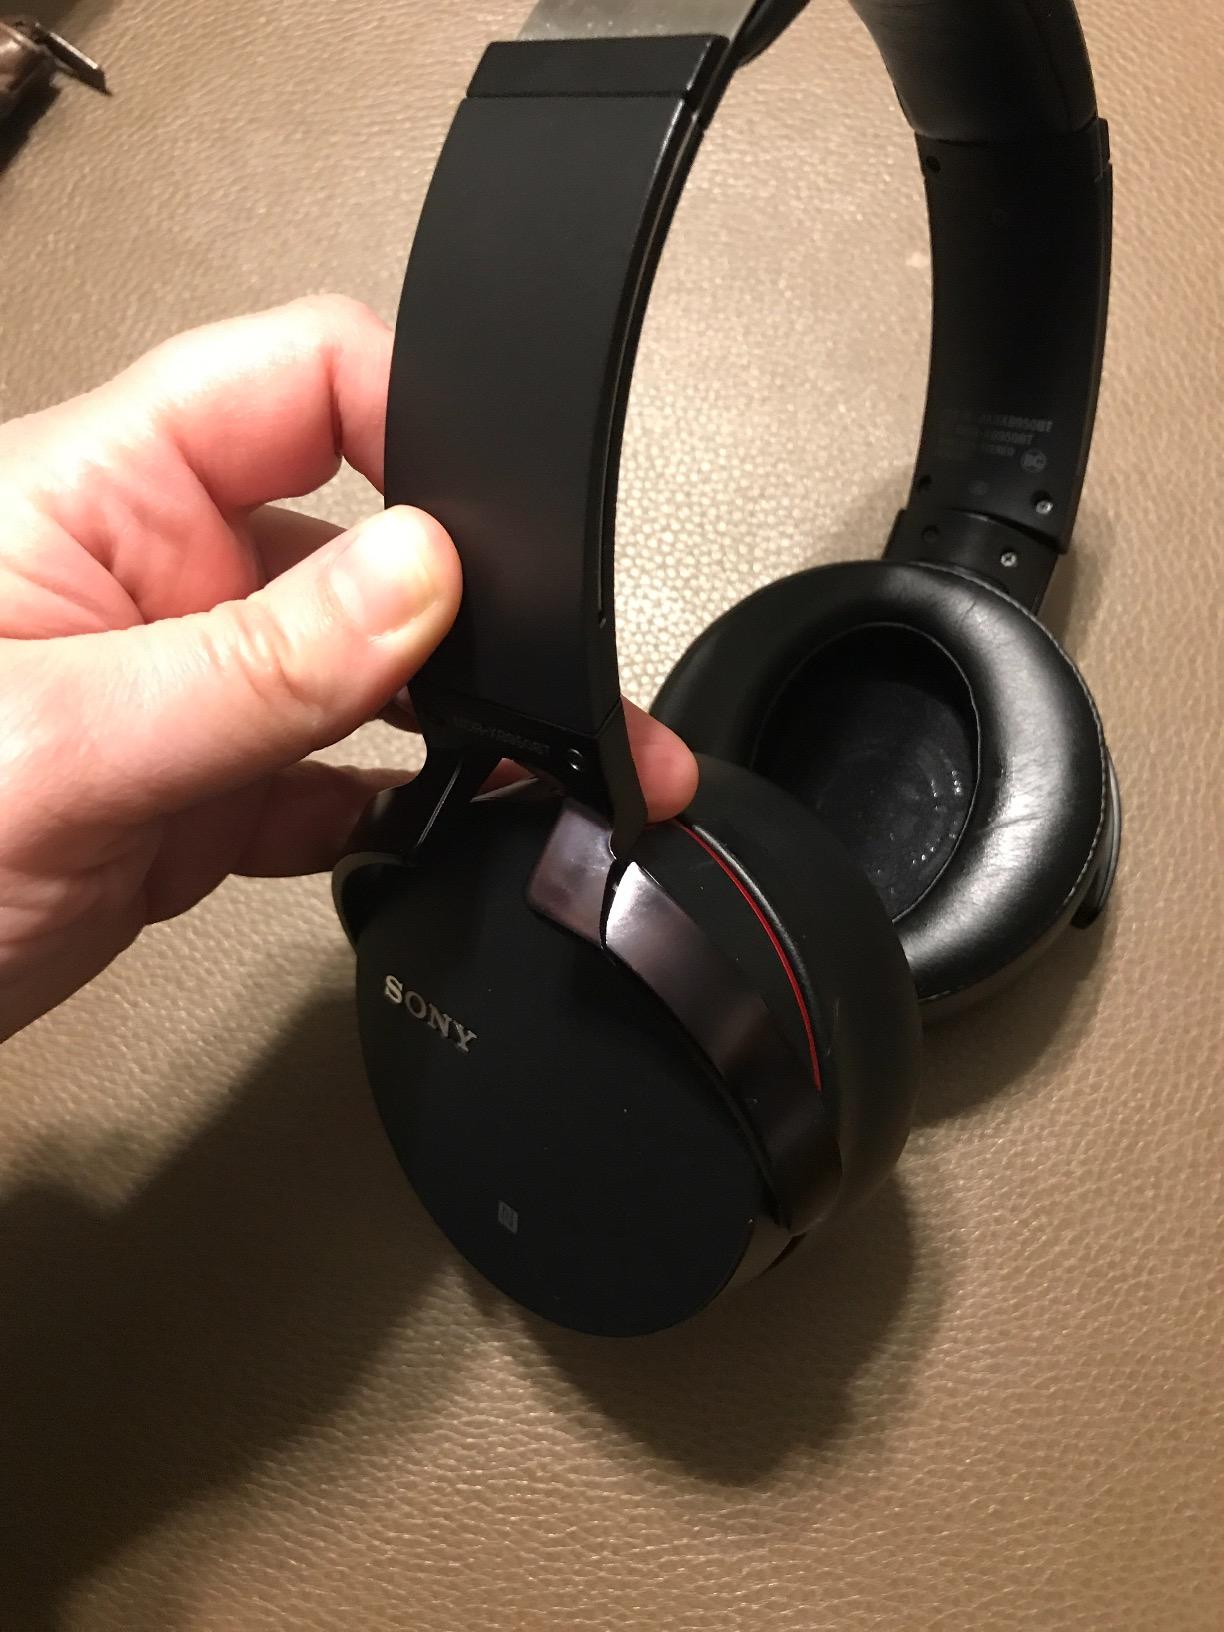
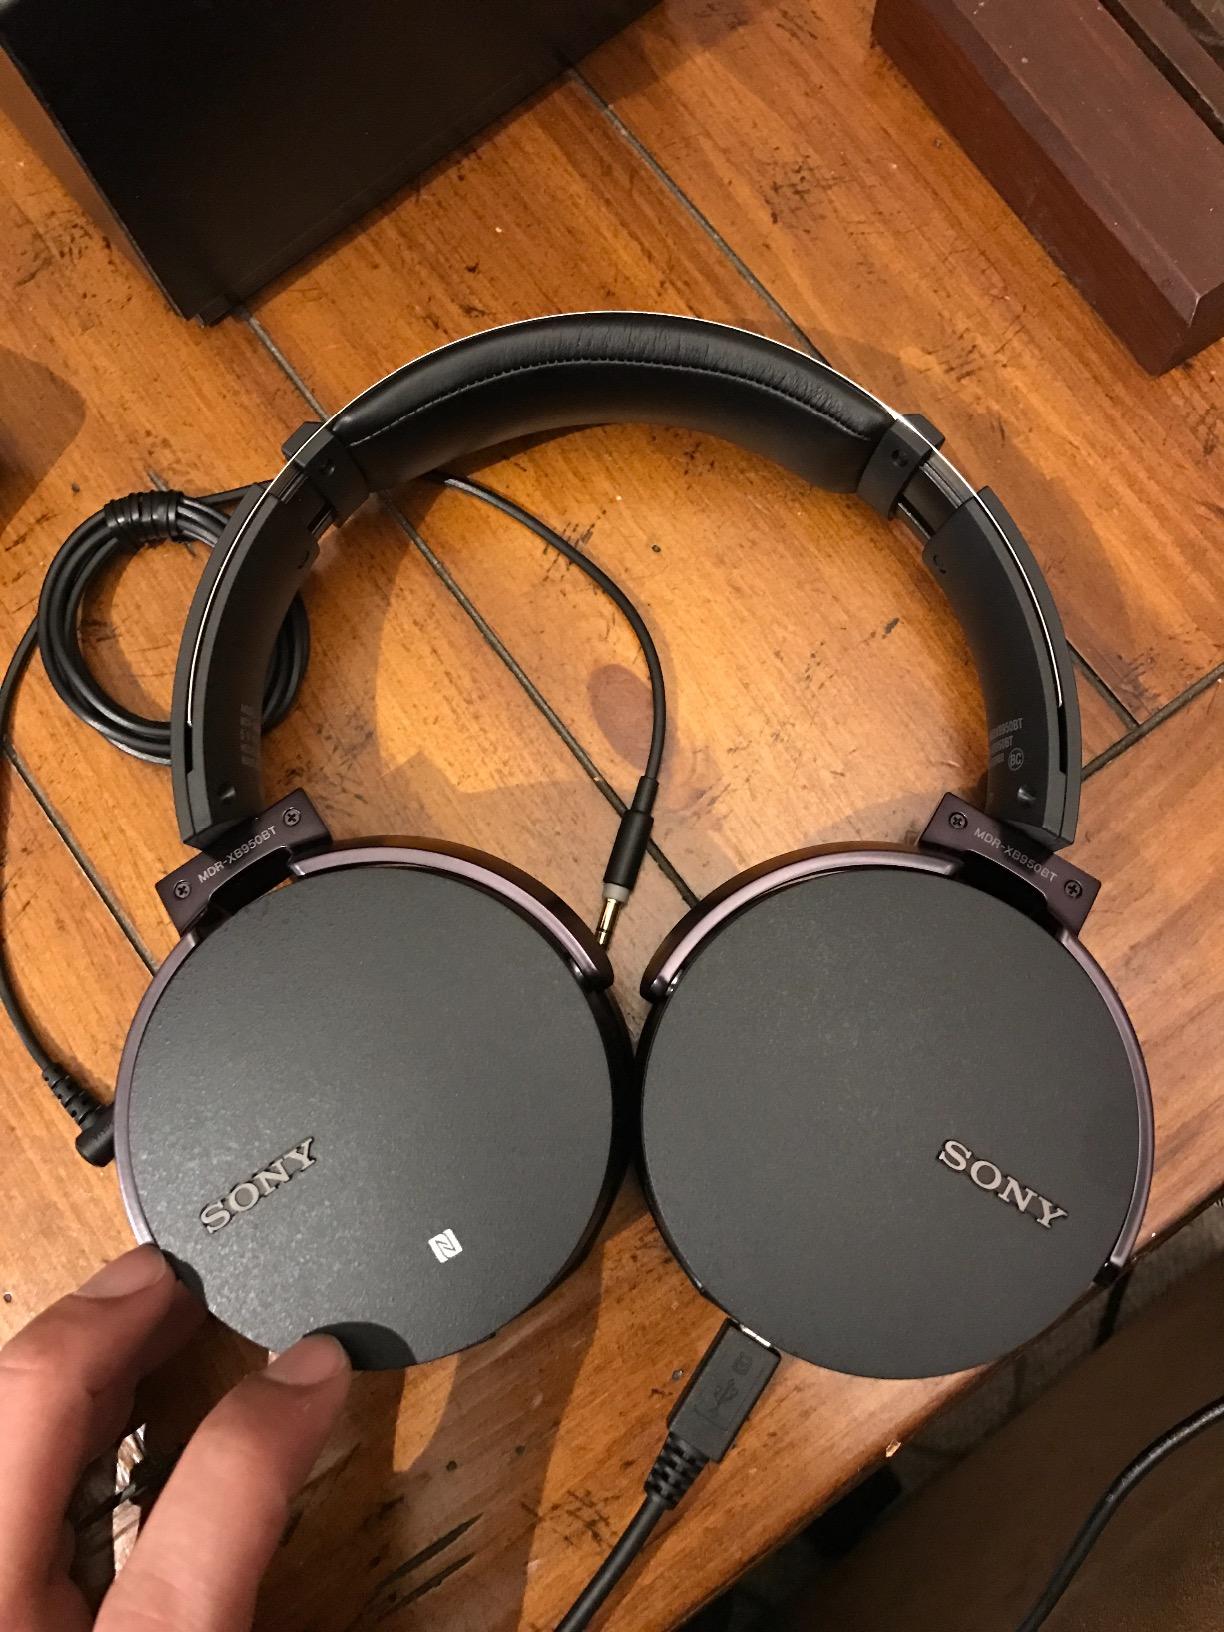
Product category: headphones
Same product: yes